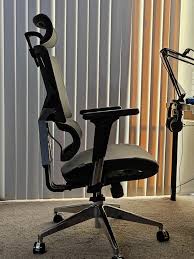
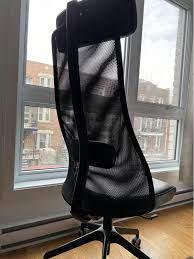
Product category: items_chair
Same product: no